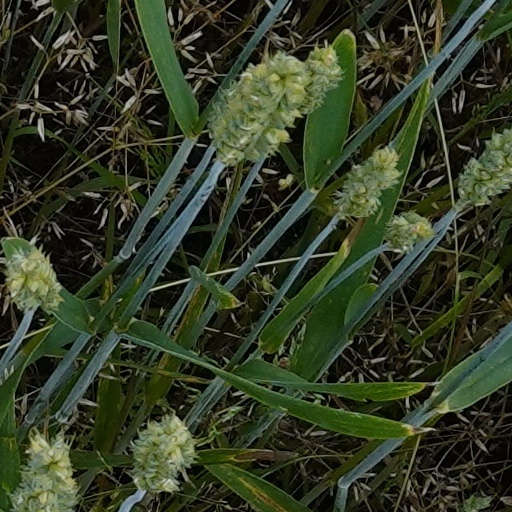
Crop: wheat